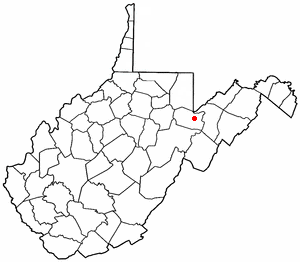
Davis est une ville des États-Unis, située le long de la Blackwater dans le comté de Tucker en Virginie-Occidentale. En 2010, sa population était de 660 habitants.